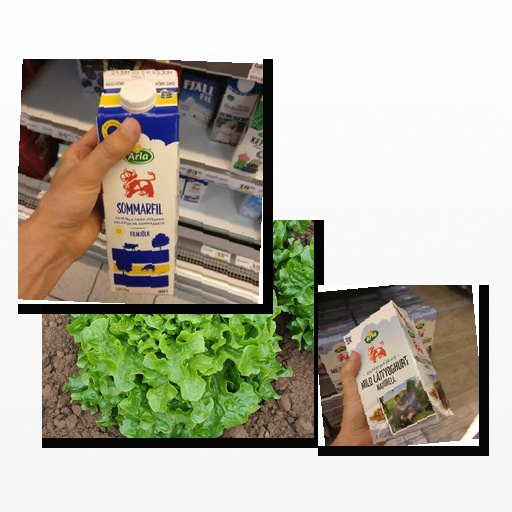
Food items: lettuce, natural_low_fat_yogurt, sour_milk